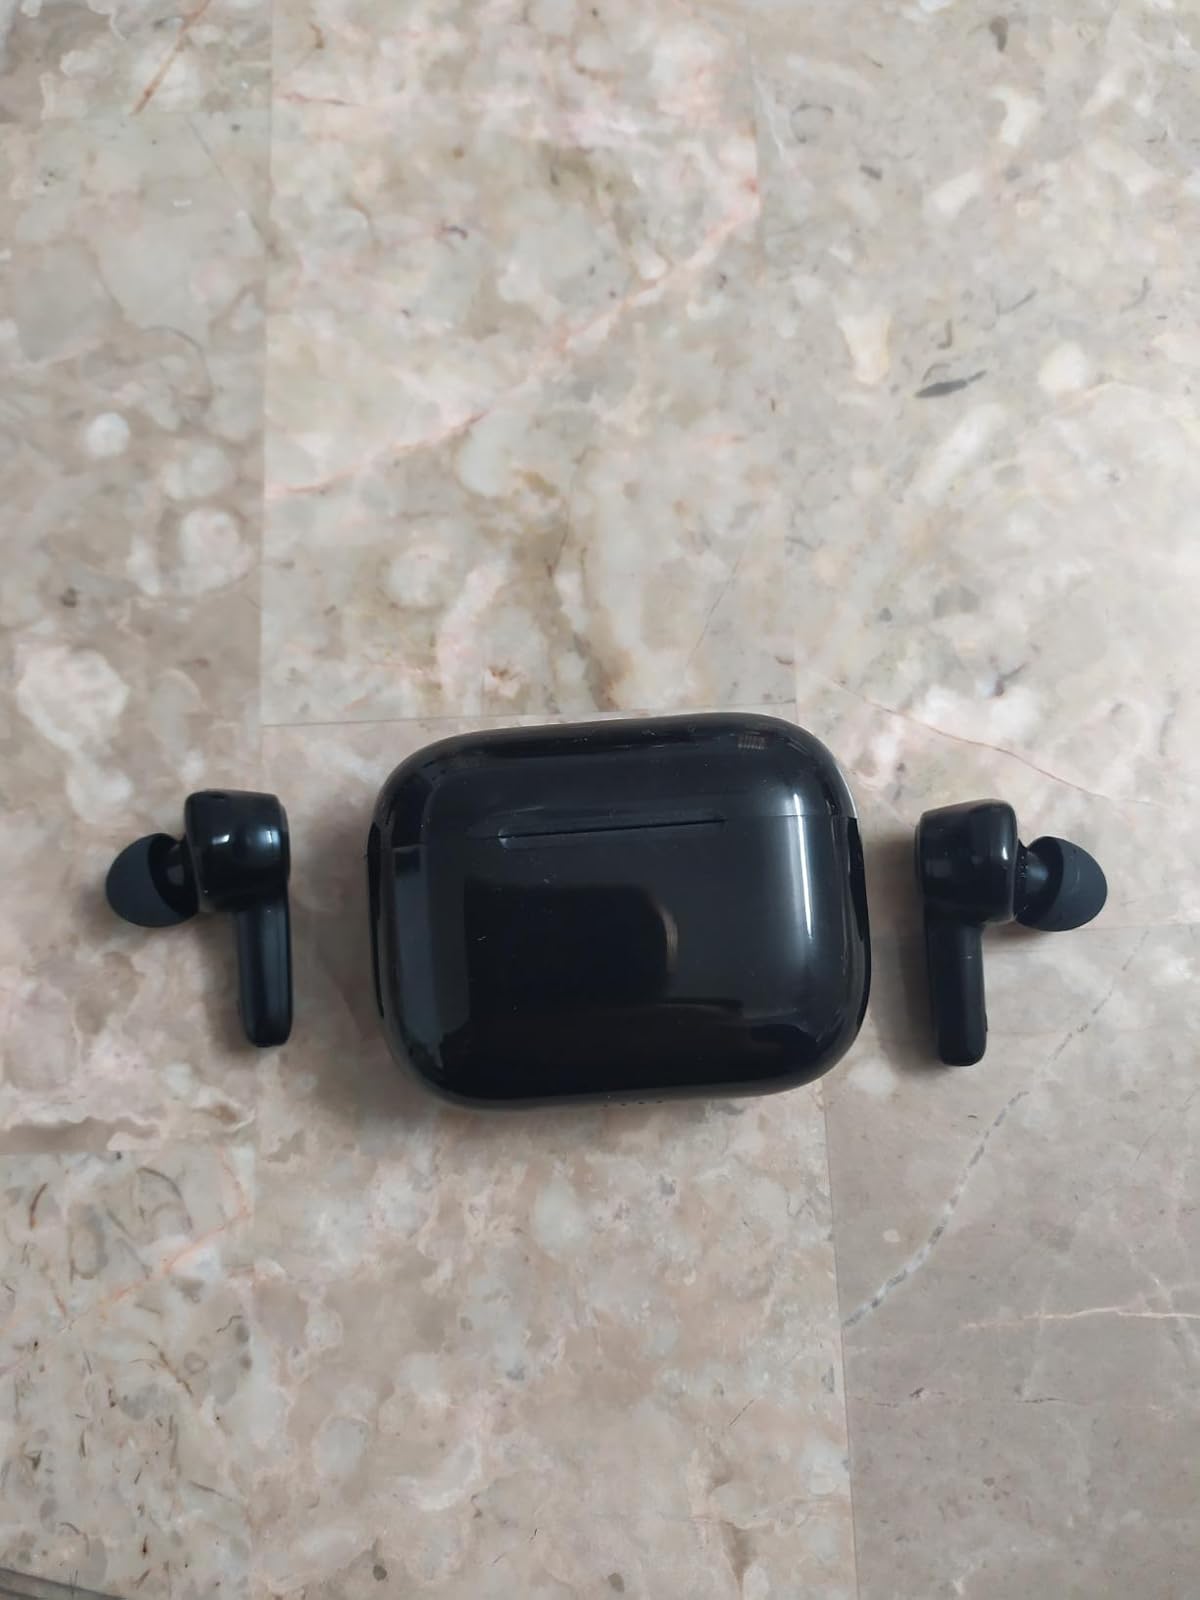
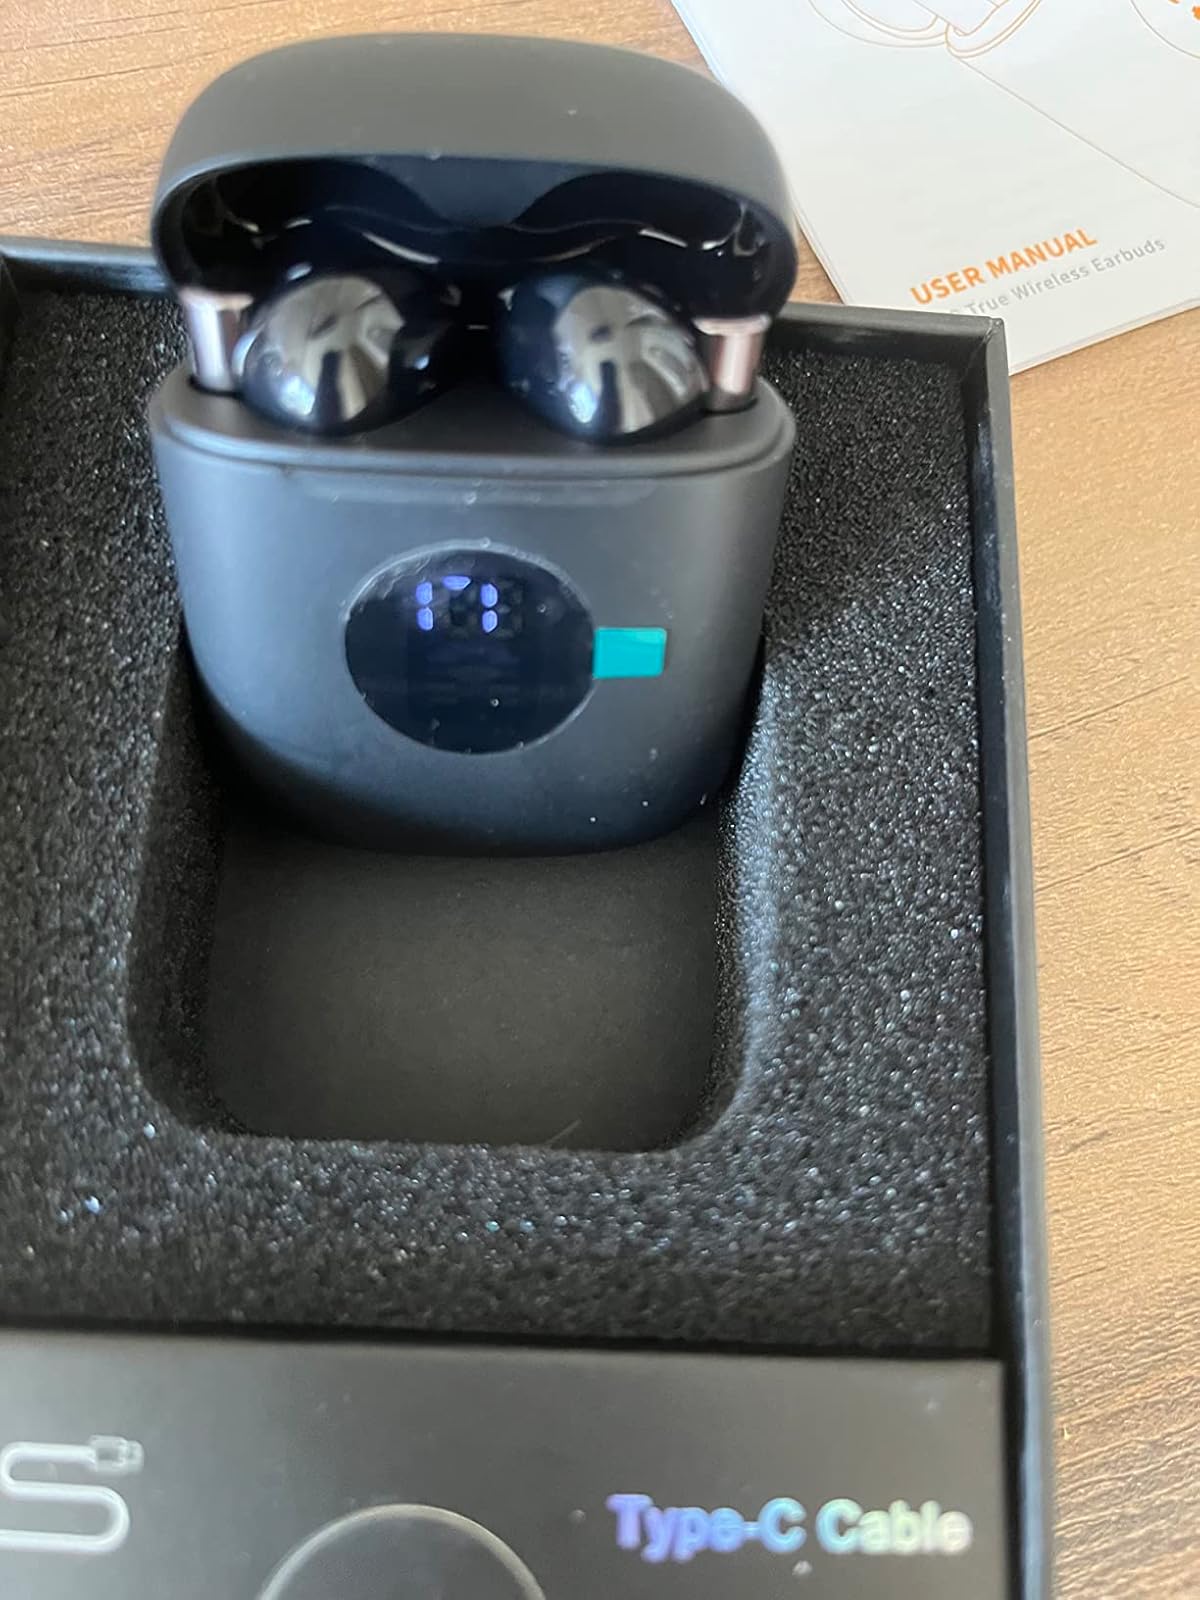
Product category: earbuds
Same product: no